Jamie Stone (politician)

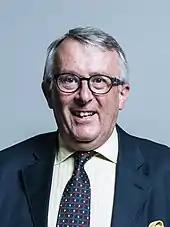
Official parliamentary portrait, 2017

Stone had been re-elected for the Tain and Easter Ross Ward at the 2017 Local Government elections a month earlier. He resigned his seat on Highland Council after he was elected as an MP.